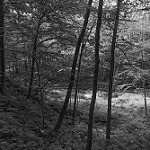
Label: B & W